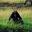
Label: chimpanzee